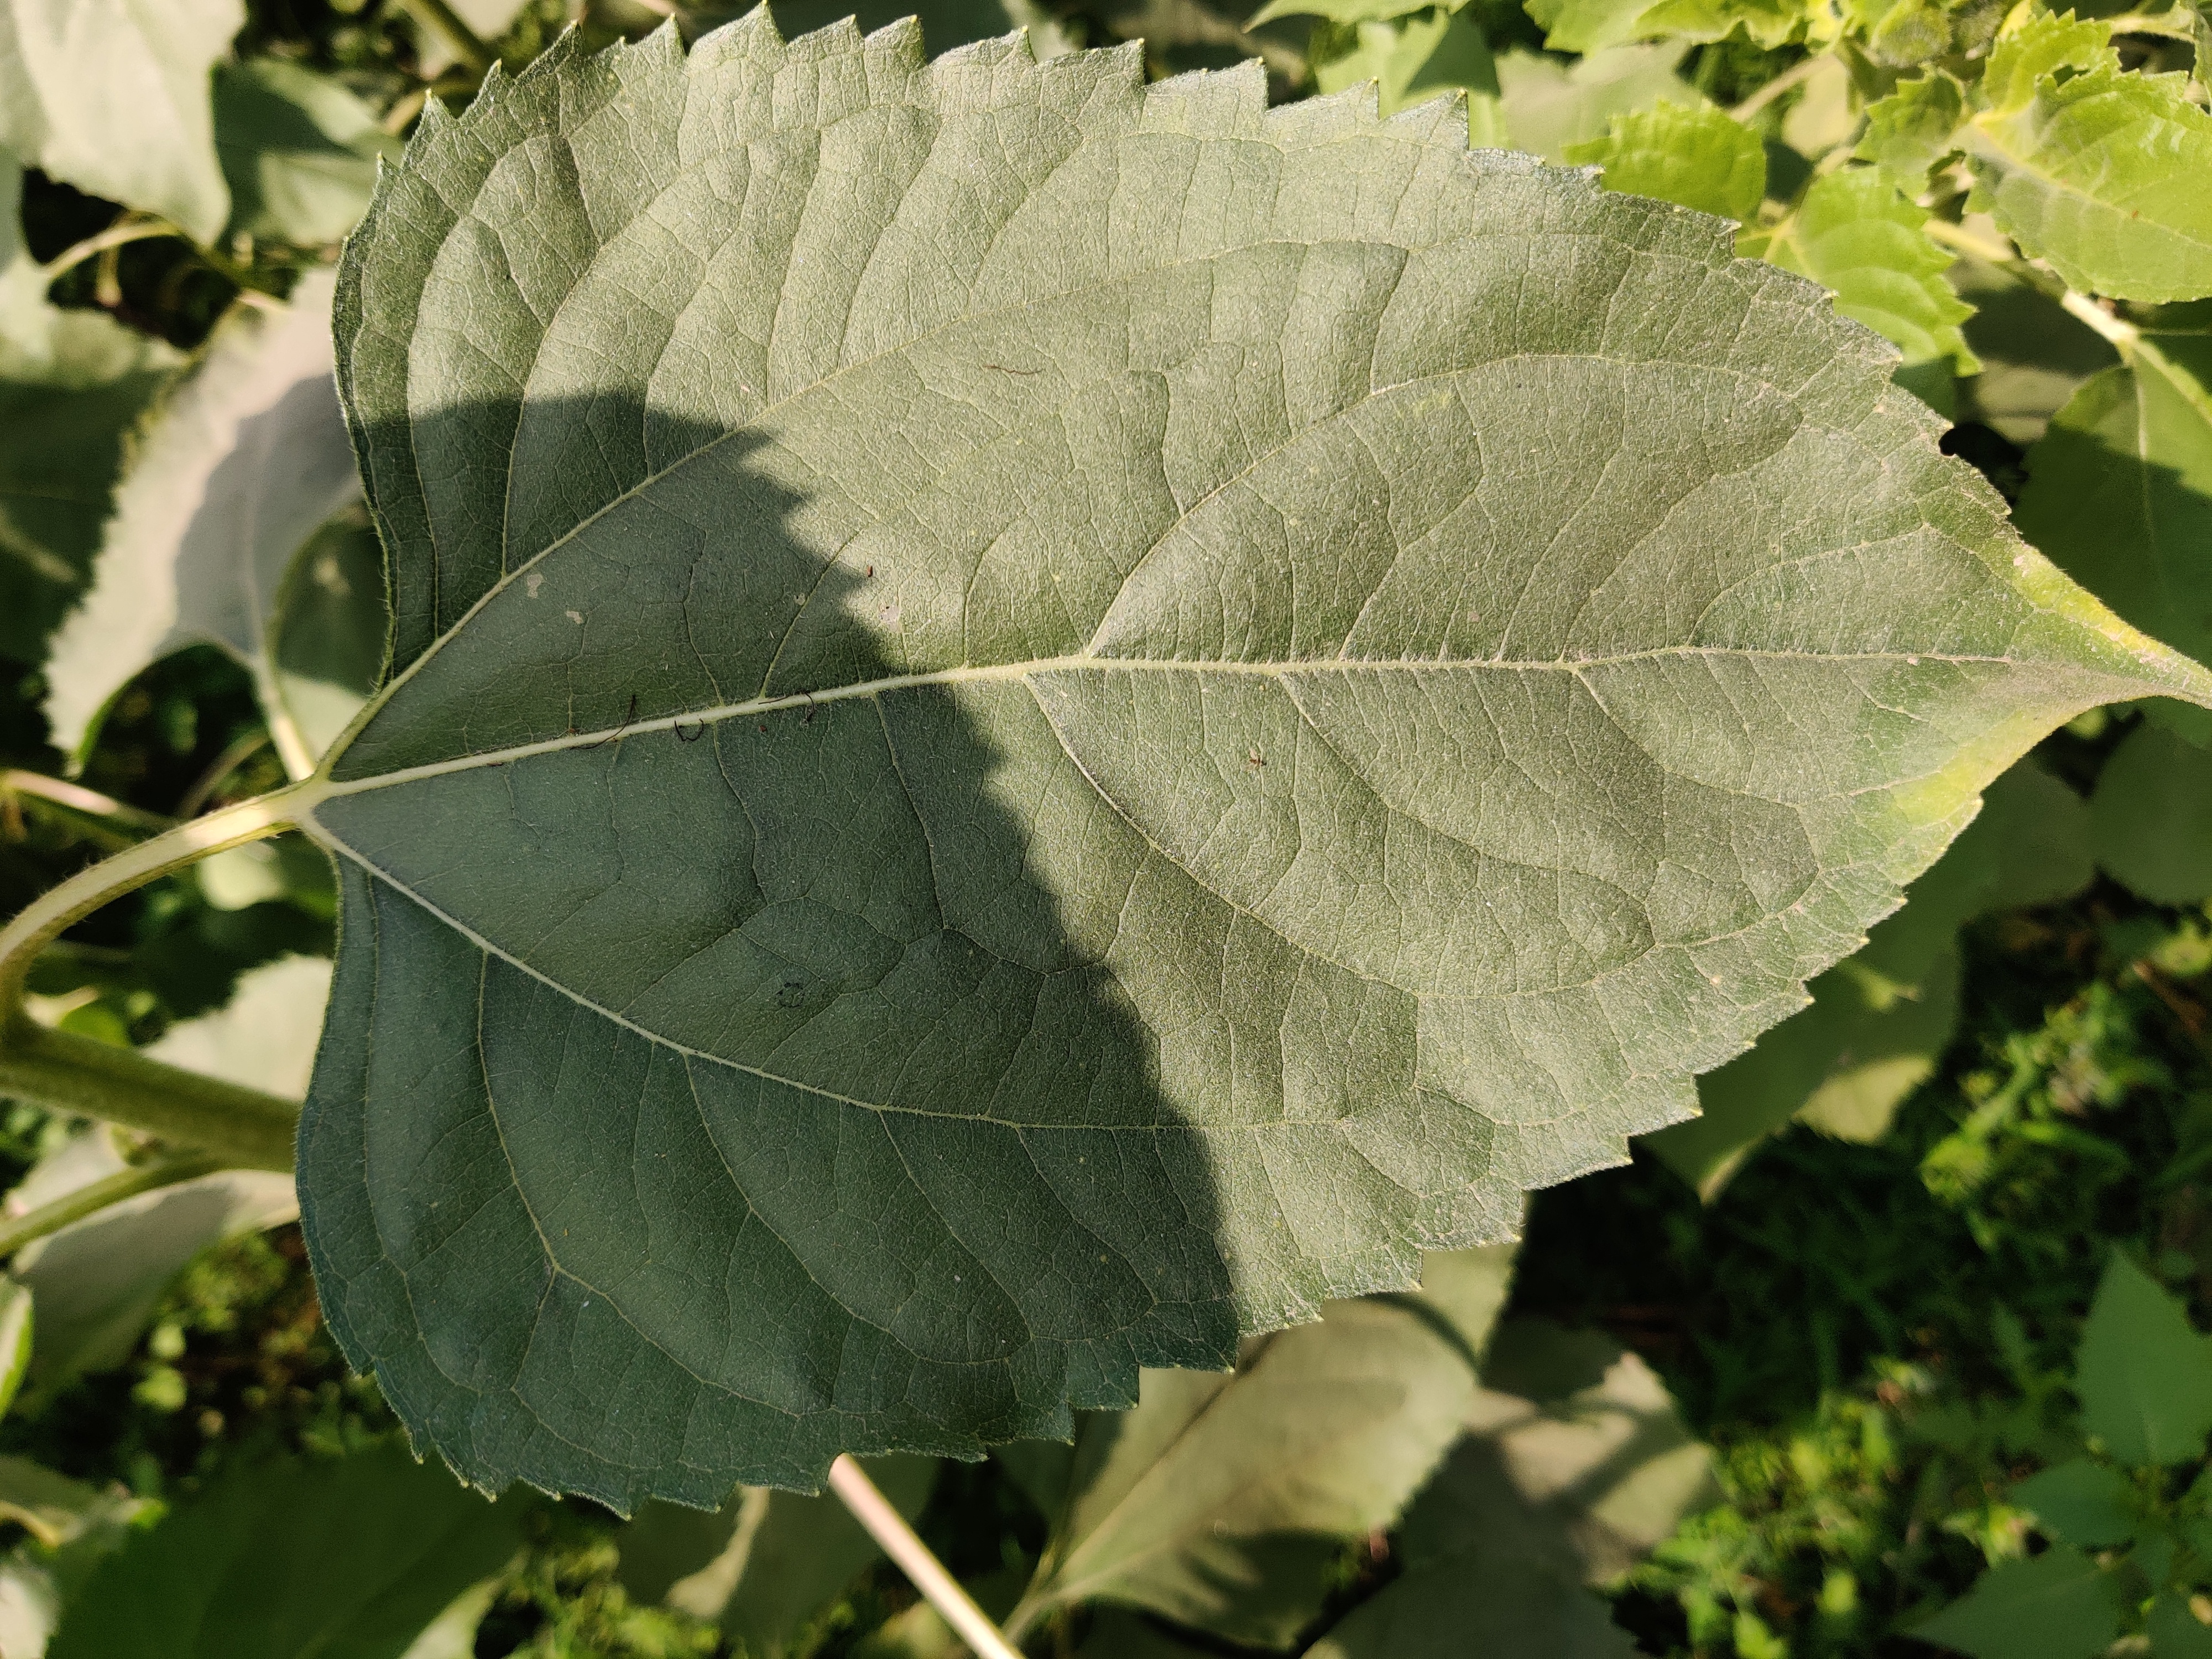
Label: Fresh_leaf